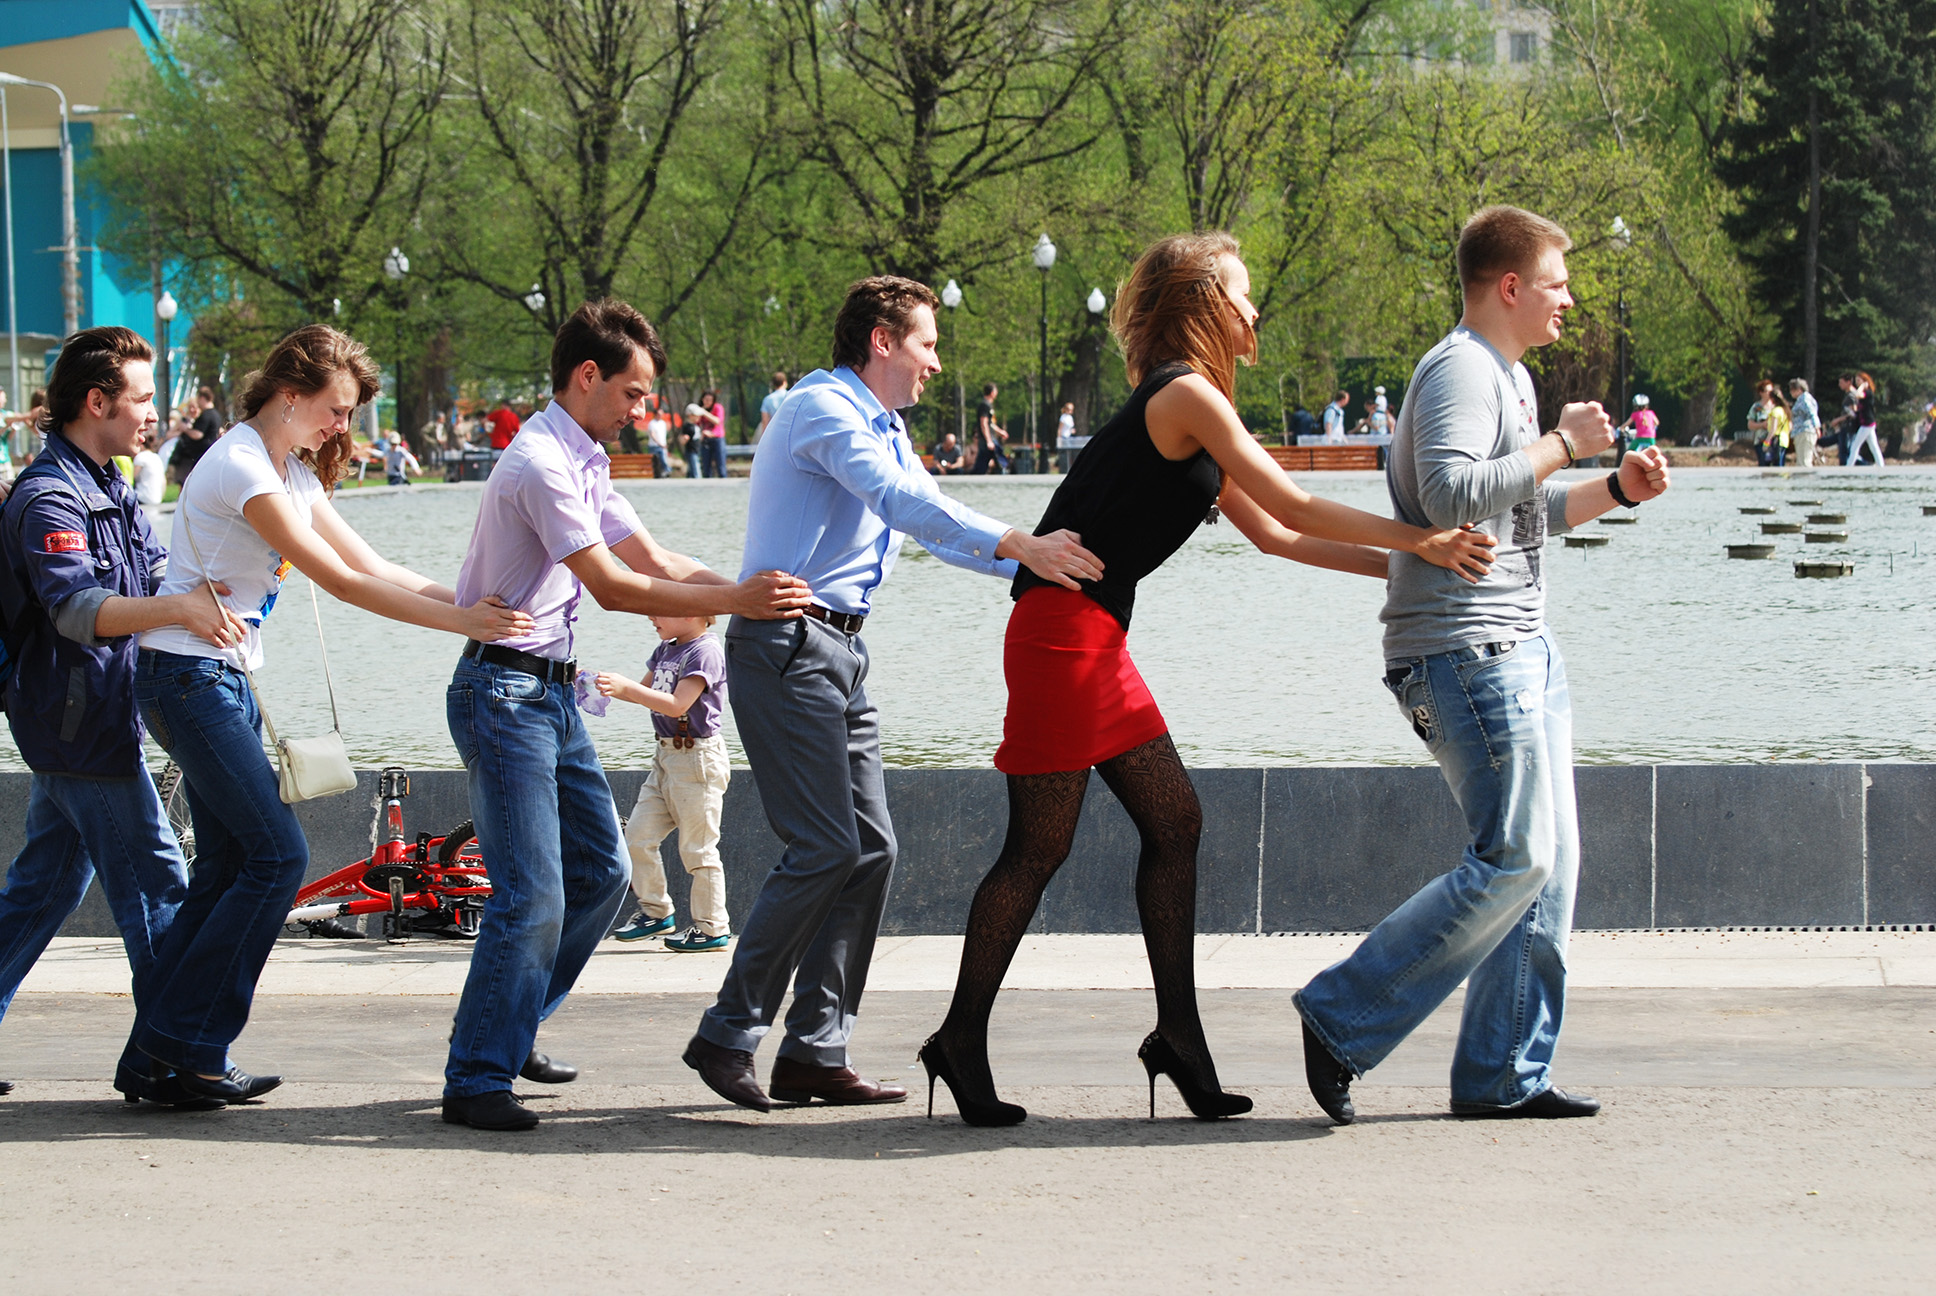
people, dance, nikon, nikkor, d80, 70300mm, nikond80, 70300mmf4556gvr, social group